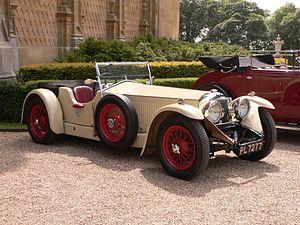
Invicta est un constructeur automobile anglais qui a existé par intermittence sur plusieurs décennies, de 1925 à 2012. Fondée à Cobham, Surrey en Angleterre, en 1925, elle disparut en 1933, pour renaître à Chelsea, près de Londres en 1933 pour disparaître de nouveau en 1938 et, enfin, renaître à Virginia Water, dans le Surrey, de 1946 à 1950. Plus récemment, le nom fut repris pour l'Invicta S1, voiture de sport produite entre 2004 et 2012 à Chippenham, Wiltshire.